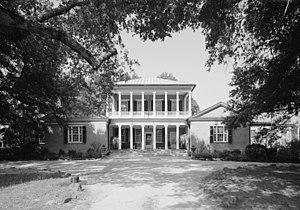
La plantation de Borough House est une plantation américaine située à Stateburg, dans le comté de Sumter, en Caroline du Sud. Elle est inscrite au Registre national des lieux historiques depuis le 23 mars 1972 et classée National Historic Landmark depuis le 7 juin 1988.